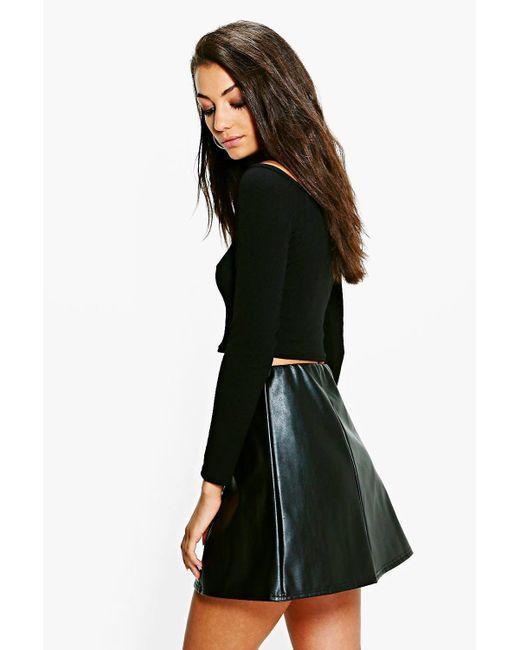
Schwarzes Langarm-Body-Top mit Mini-Lederrock